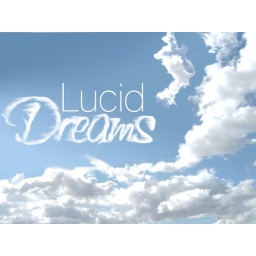
Lucid dreaming / Lucid dreams / Lucid dream in the sky and the clouds